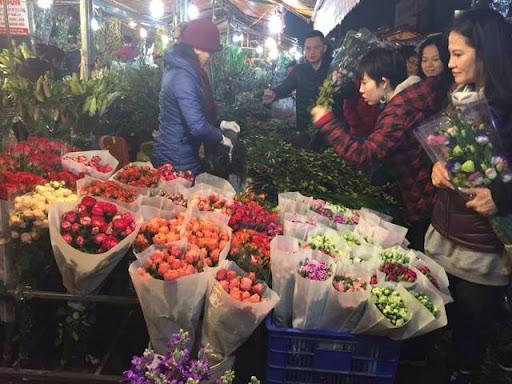
có nhiều bó hoa được bày bán ở bên trong cửa hàng